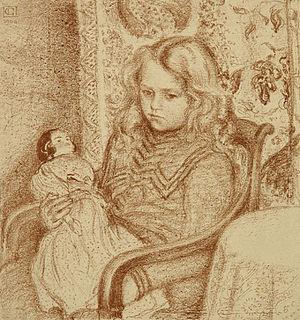
Prince Daniel, mots de miel, ou Prince Daniel a dit est un conte russe traditionnel, recensé par Alexandre Afanassiev.